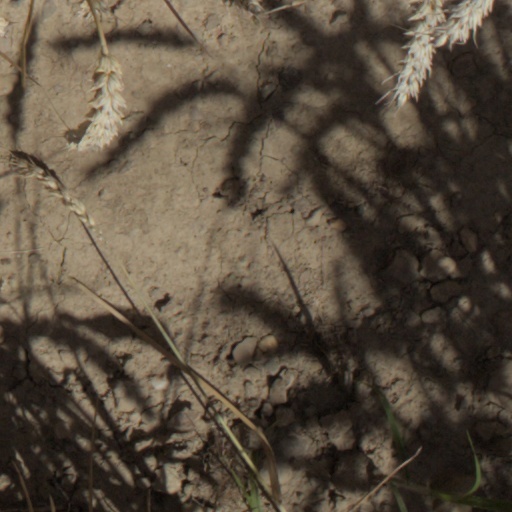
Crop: wheat